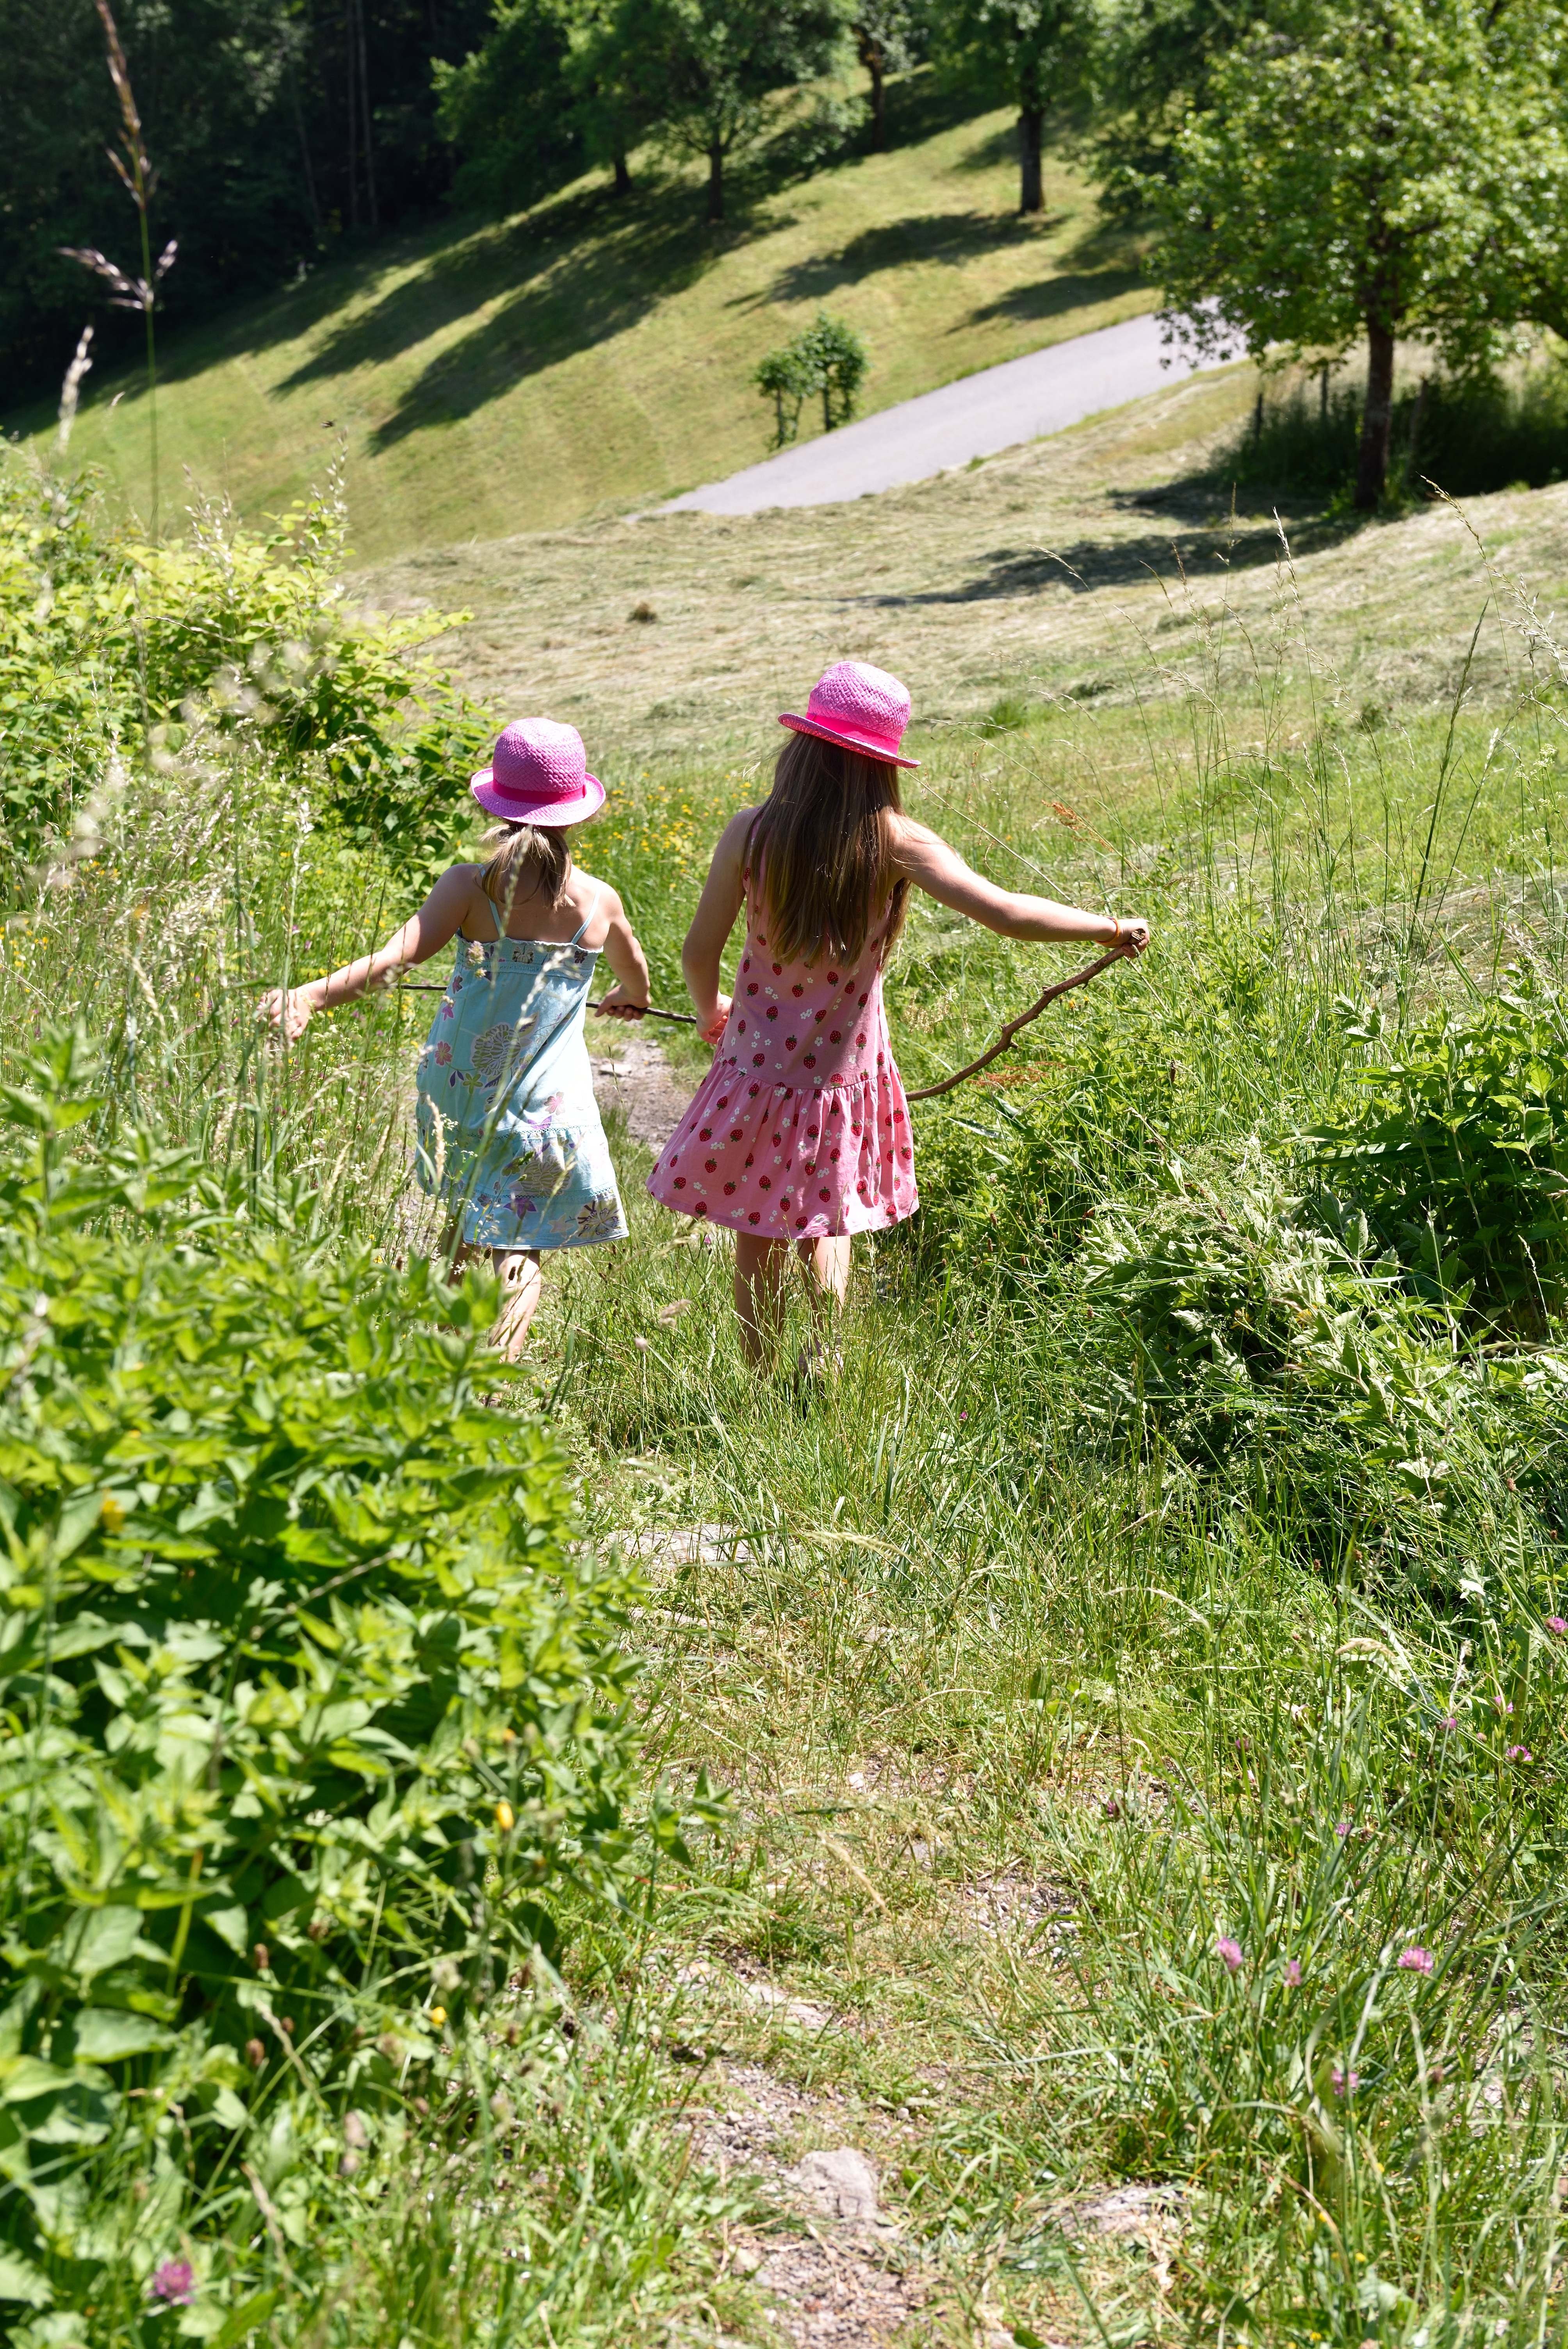
nature, grass, girl, hiking, hay, lawn, meadow, flower, walk, green, agriculture, garden, children, out, woodland, nature trail, bergdorf, rural area